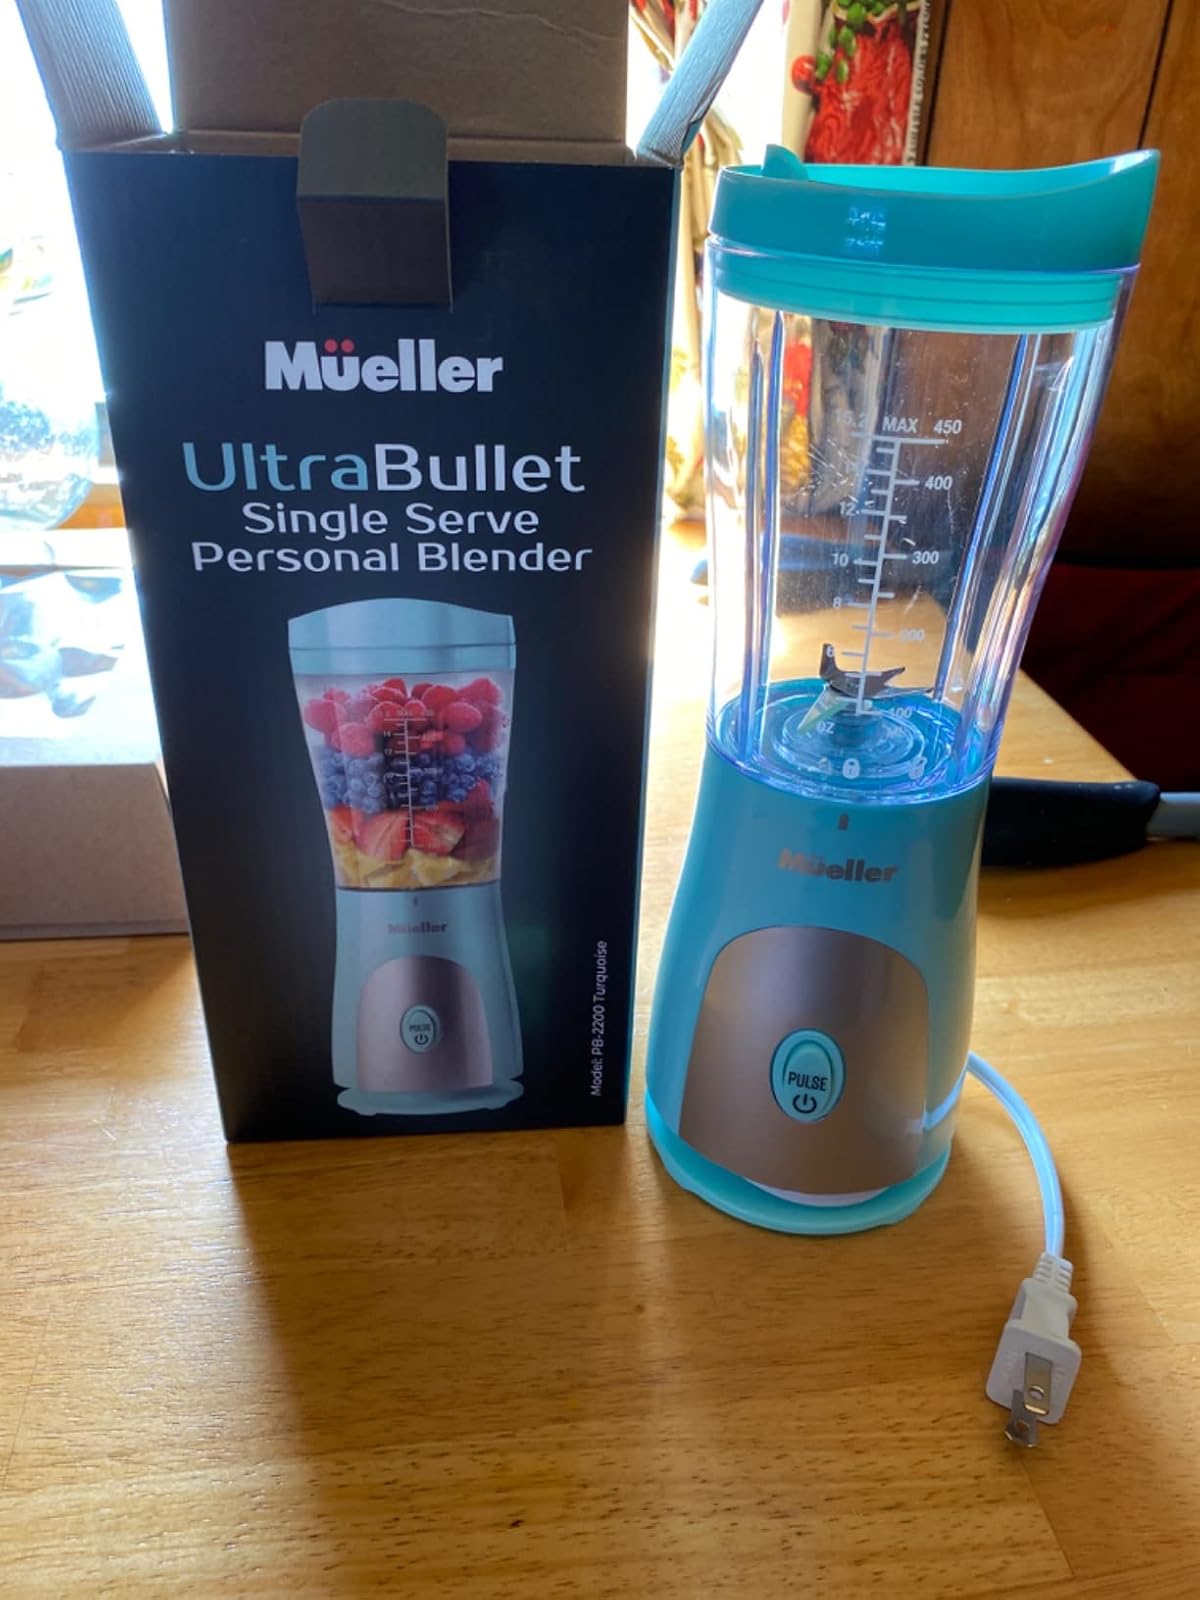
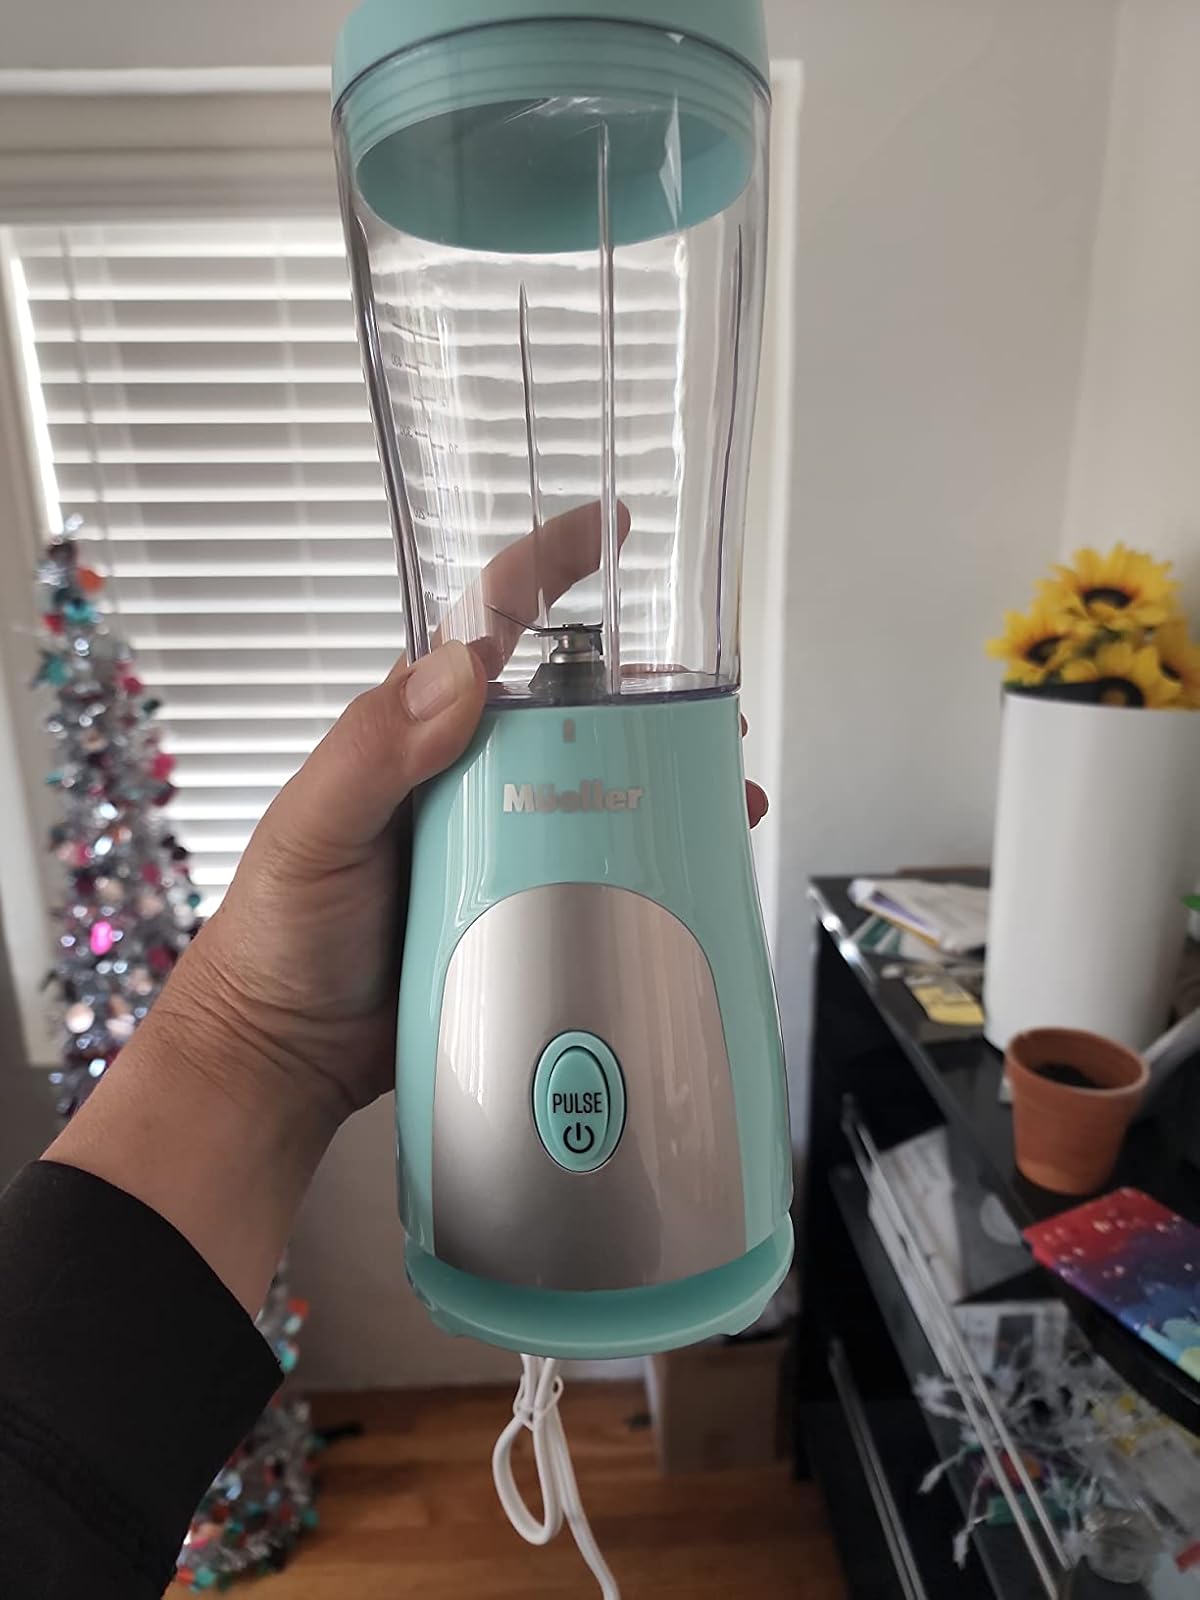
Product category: items_blender
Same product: yes